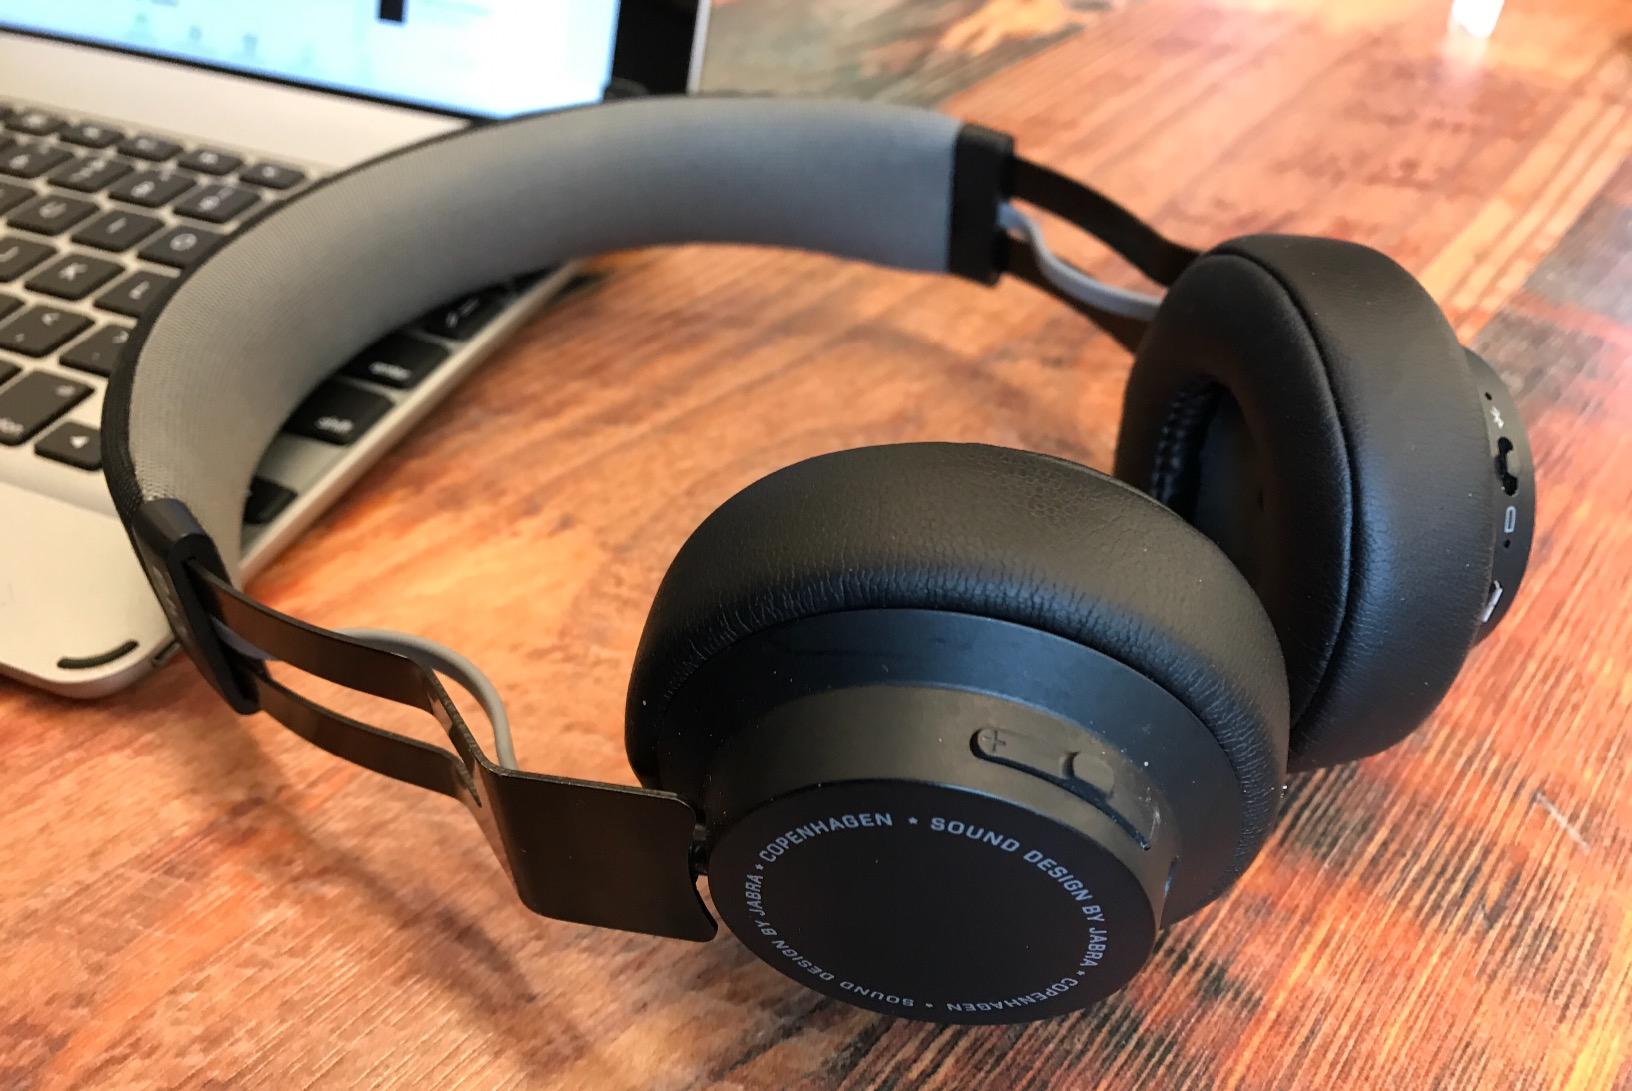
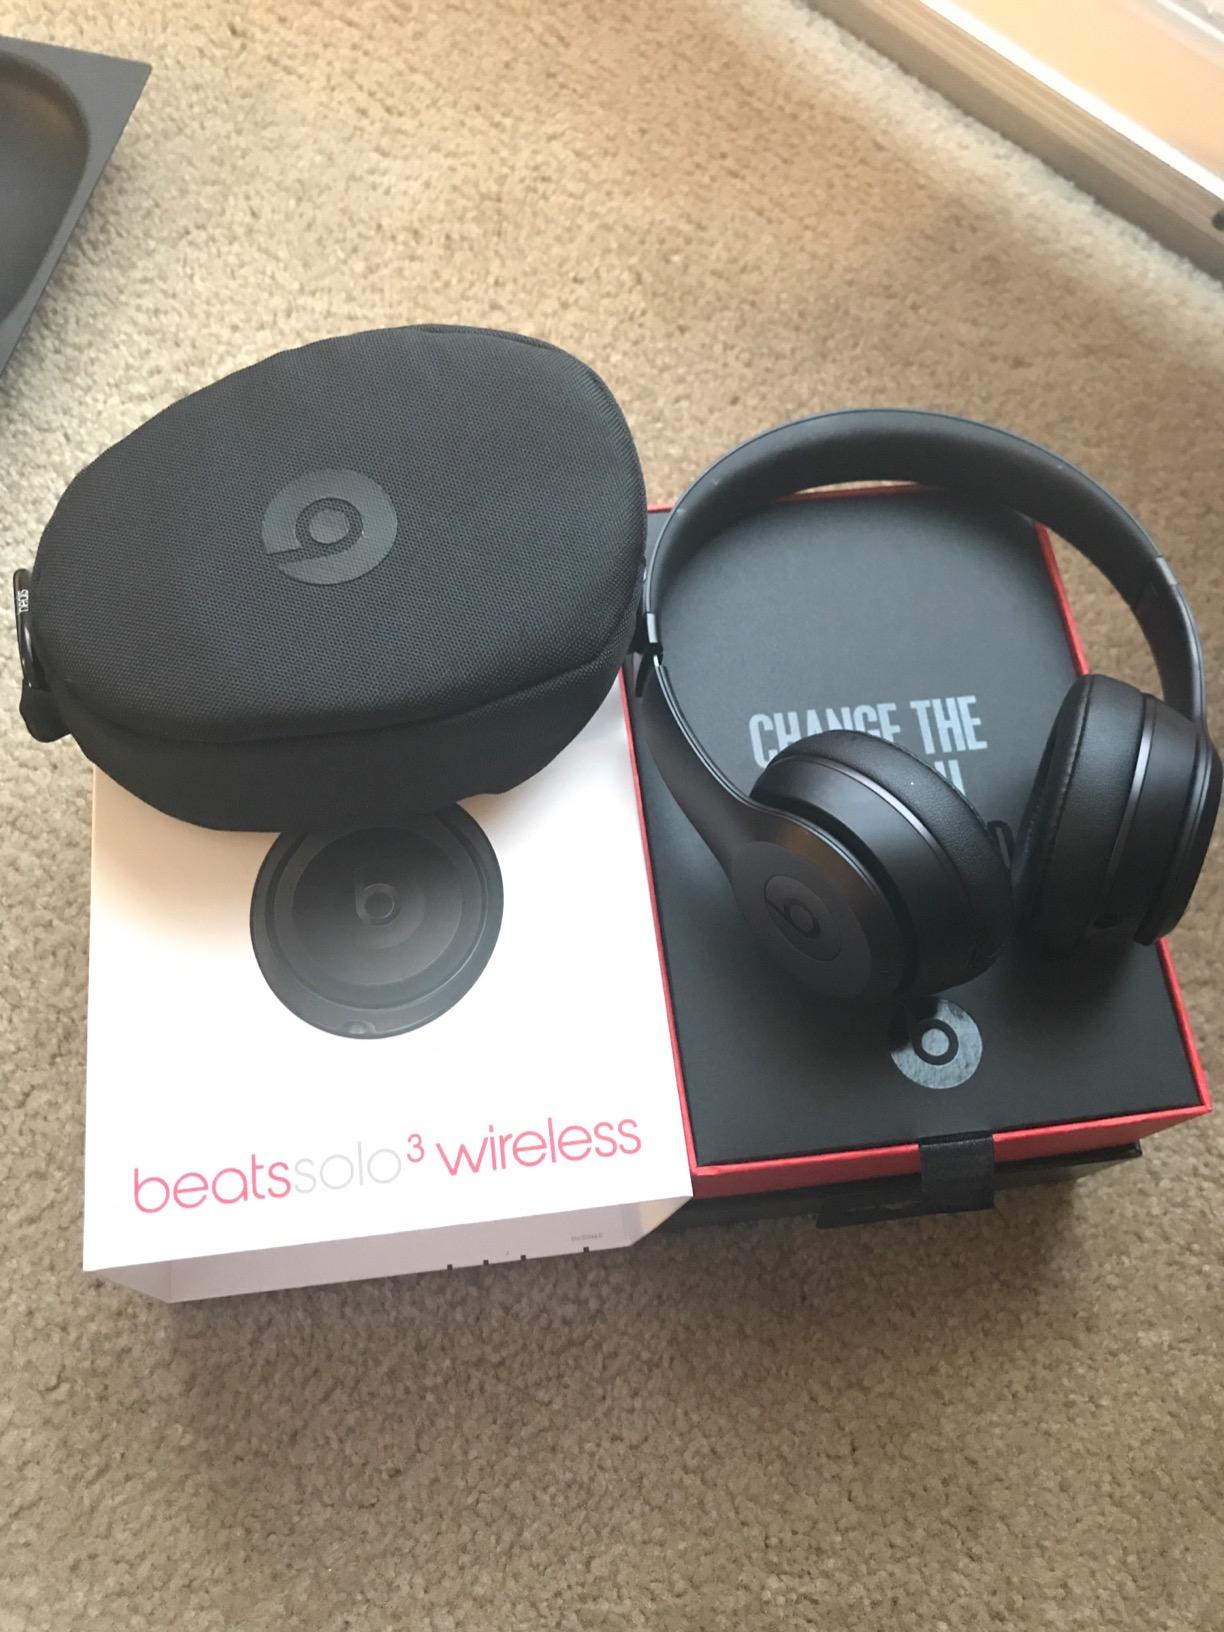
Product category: headphones
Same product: no